William H. Shideler

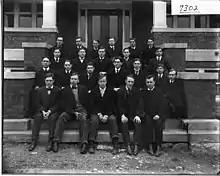
Members of the Miami University Erodelphian Literary Society, 1906. Shideler is pictured in the third row at the far right.

Shideler was born in 1886 in West Middletown, Ohio. His family moved to Hamilton, Ohio when he was quite young. In 1904 he graduated from Hamilton High School and entered Miami University in September of that year. At Miami, he was a member of the varsity track team as a distance runner and was an organizer and member of the non-fraternity intramural teams, whose activities became important to the founding of the Non-Fraternity Association, a precursor to Phi Kappa Tau.